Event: Nepal Earthquake
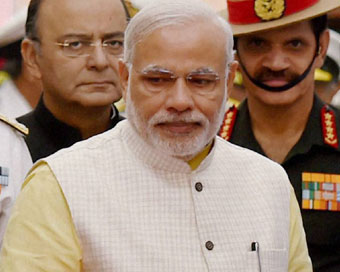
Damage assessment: no_damage